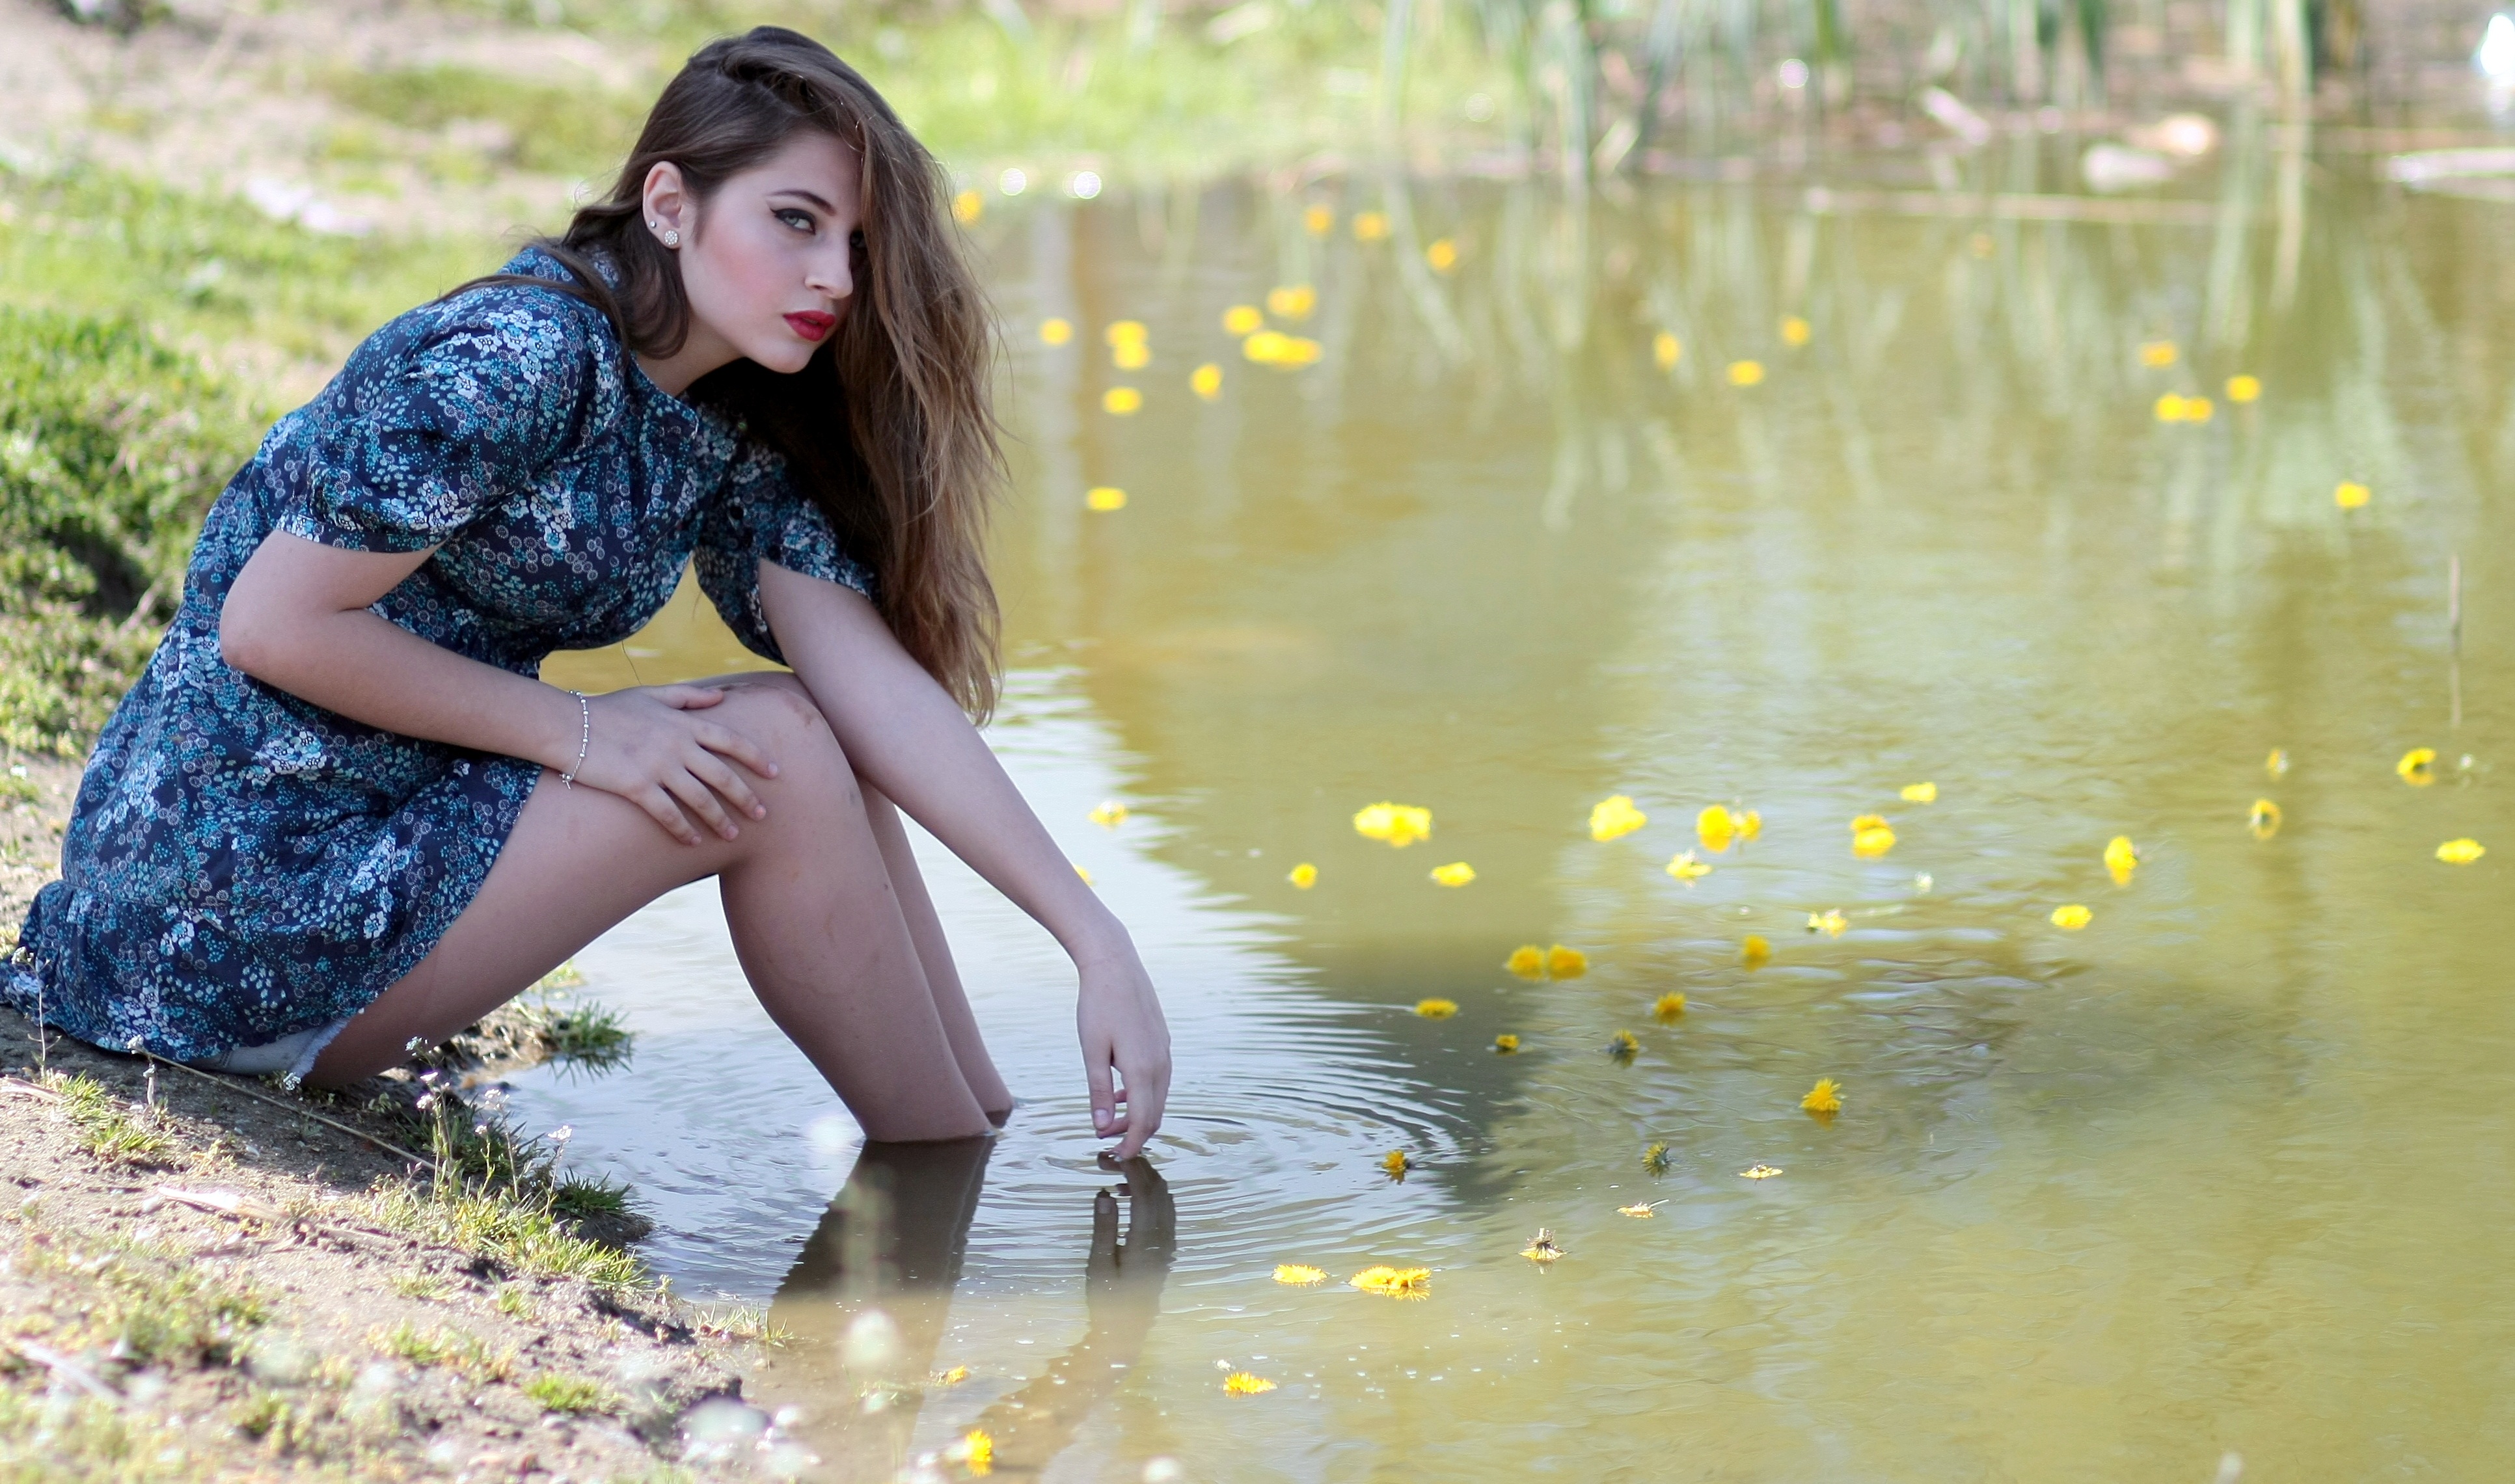
water, nature, girl, photography, sunlight, lake, model, autumn, season, flowers, photograph, beauty, interaction, photo shoot, portrait photography